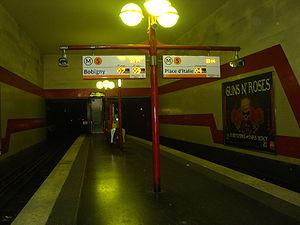
Le quai central de la station de métro de ligne 5 Bobigny - Pantin - Raymond Queneau.
La liste des stations du métro de Paris propose un aperçu des stations actuellement en service, fermées ou autres, du métro de Paris, en France. Le métro a ouvert en 1900 et comprend 302 stations et 383 points d'arrêt, depuis le 23 mars 2013. Les stations fermées ne sont pas comptées dans le total.